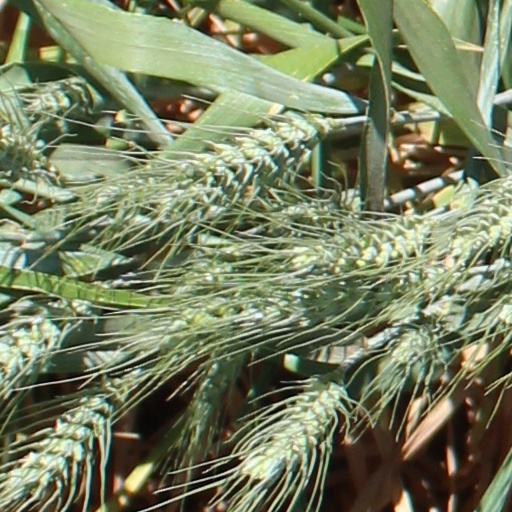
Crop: wheat